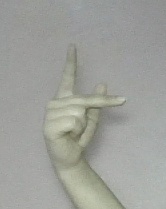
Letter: dha